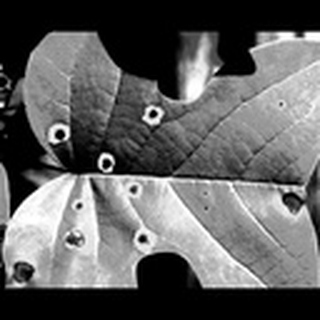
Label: cotton_target_spot